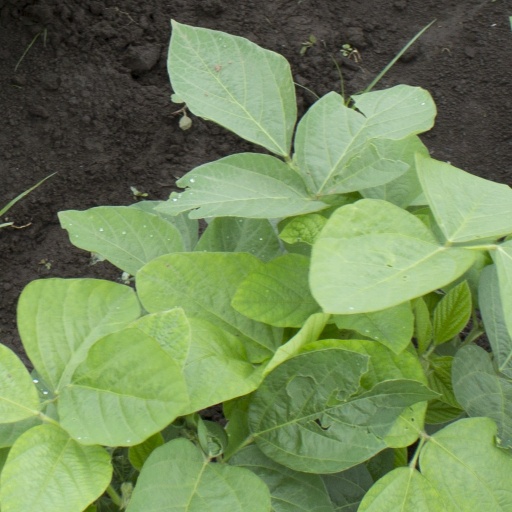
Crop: soybean